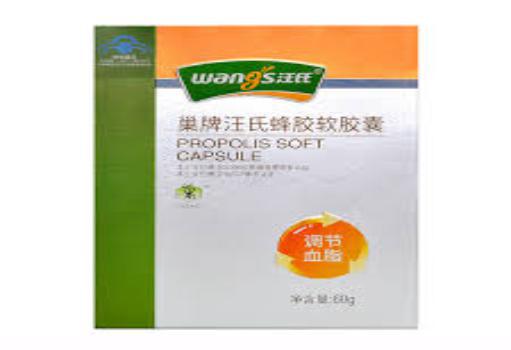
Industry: Food